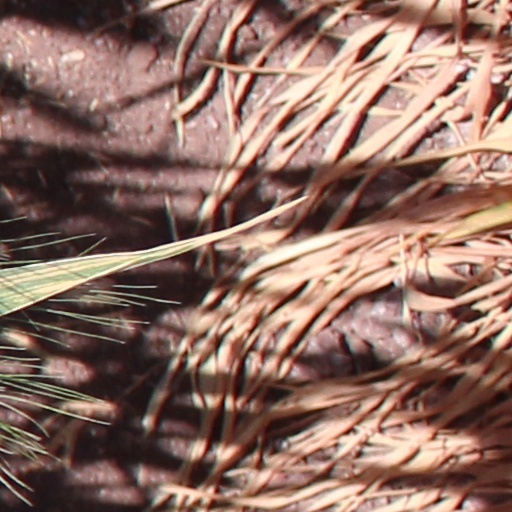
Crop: wheat